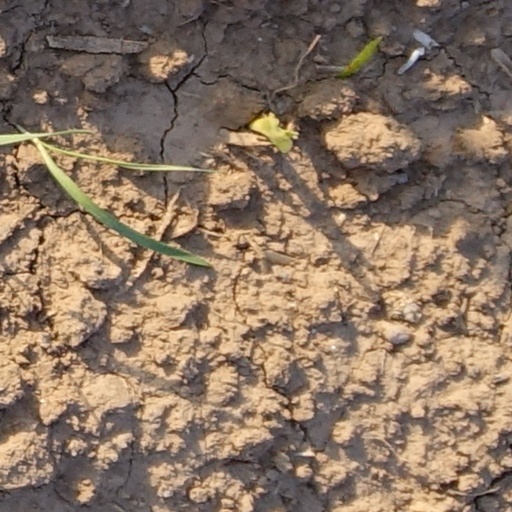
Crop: wheat